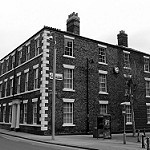
Label: B & W